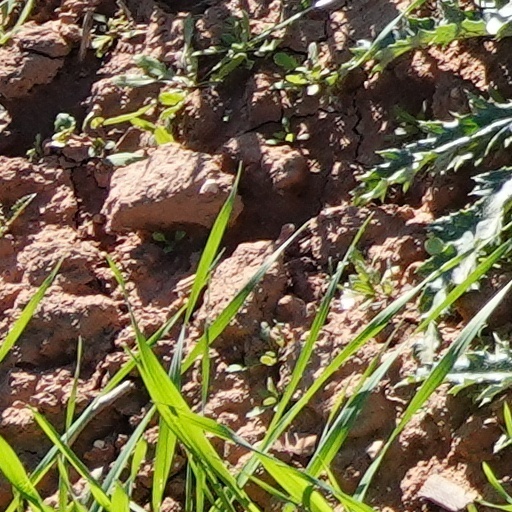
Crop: wheat